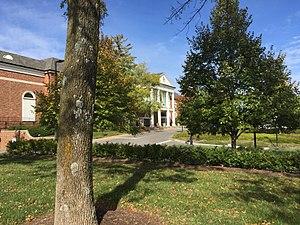
Frontenac est une ville du comté de Saint-Louis, dans le Missouri, aux États-Unis. Située au centre du comté, elle est incorporée en 1947. La ville est baptisée en référence à Louis de Buade, comte de Frontenac et de Palluau.